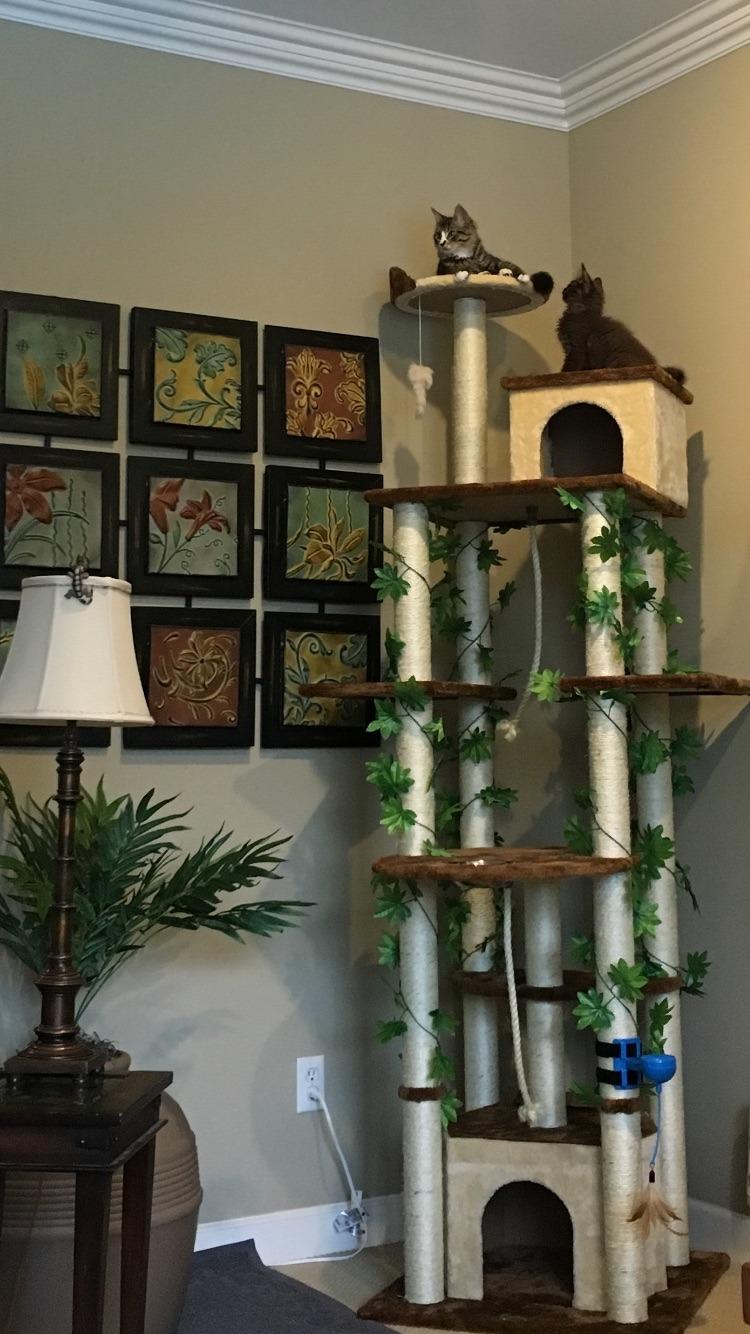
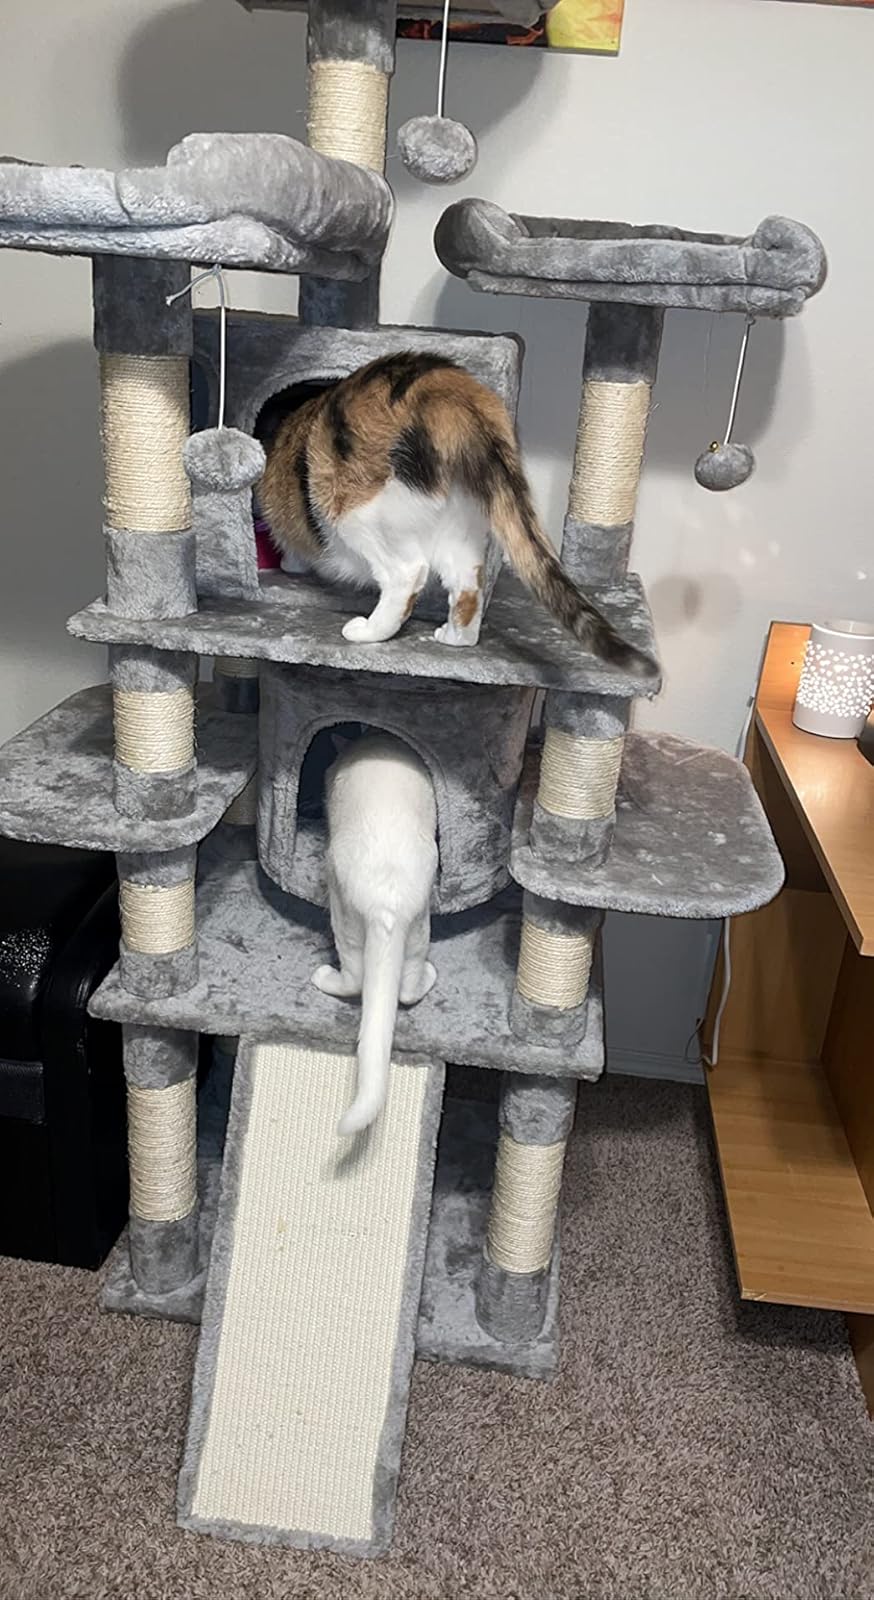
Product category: items_cat tree
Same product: no